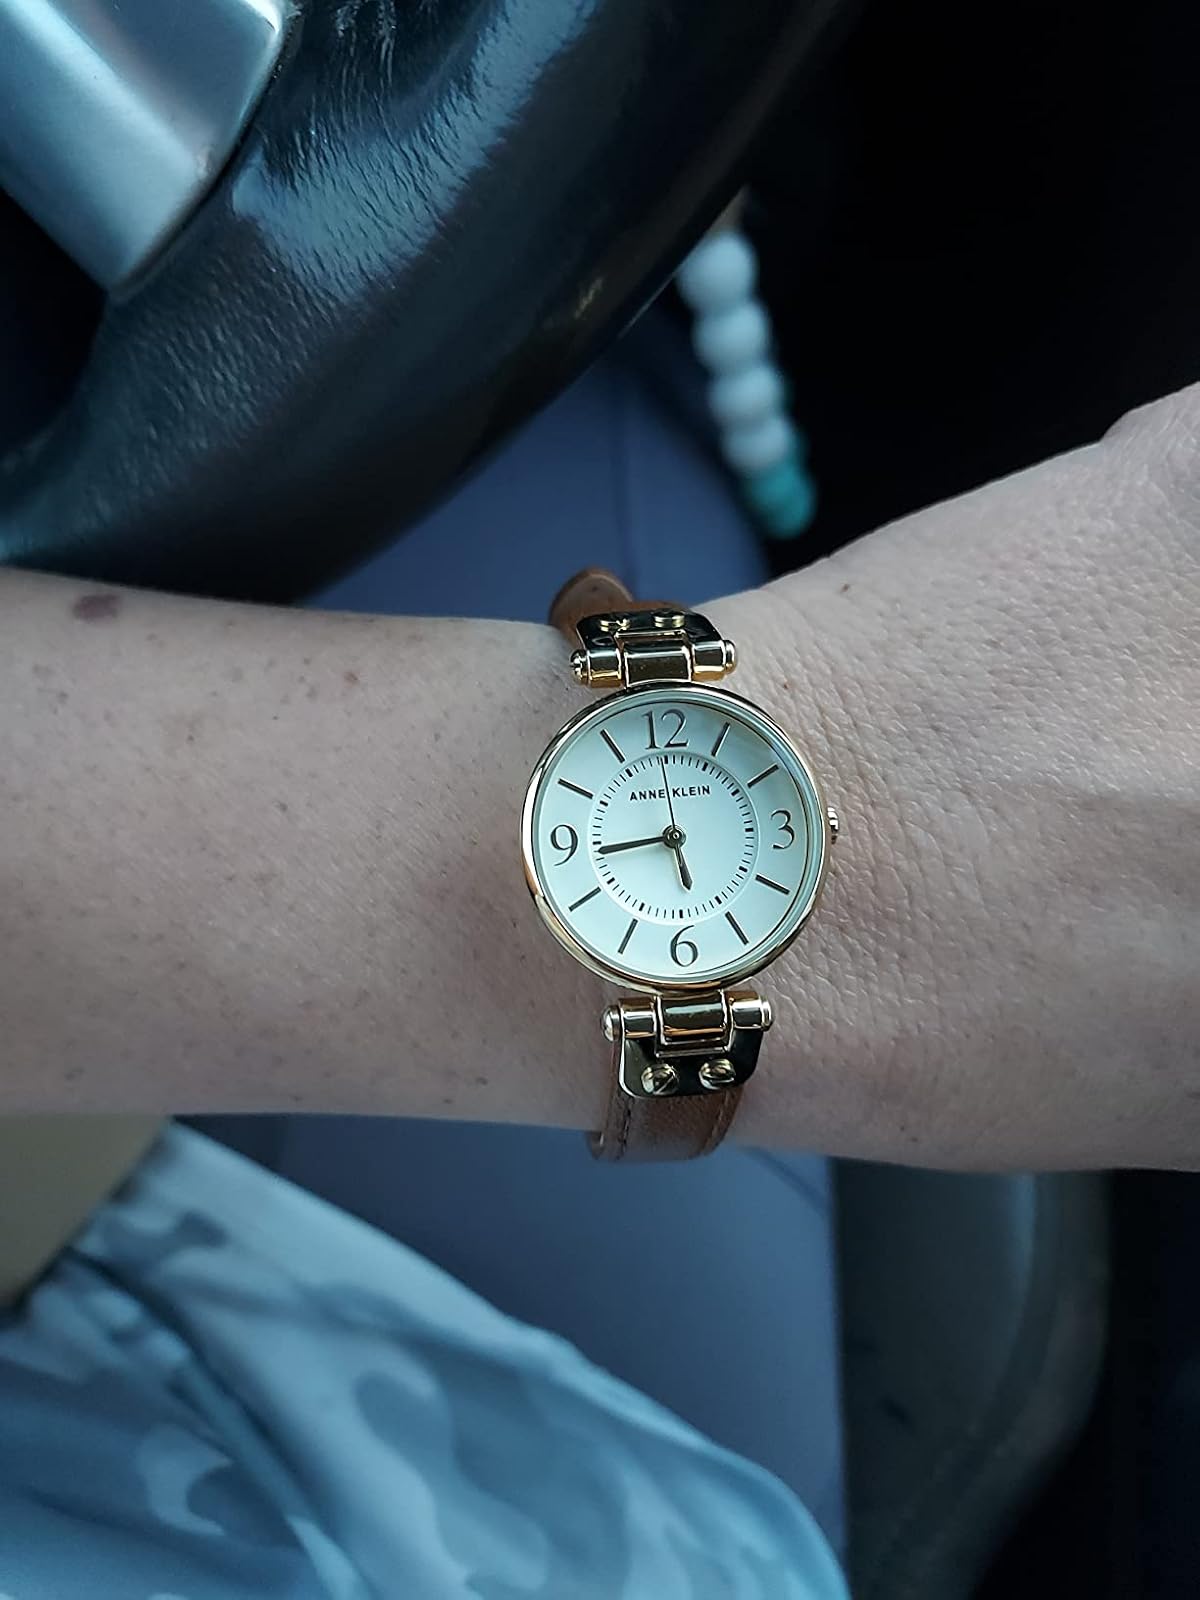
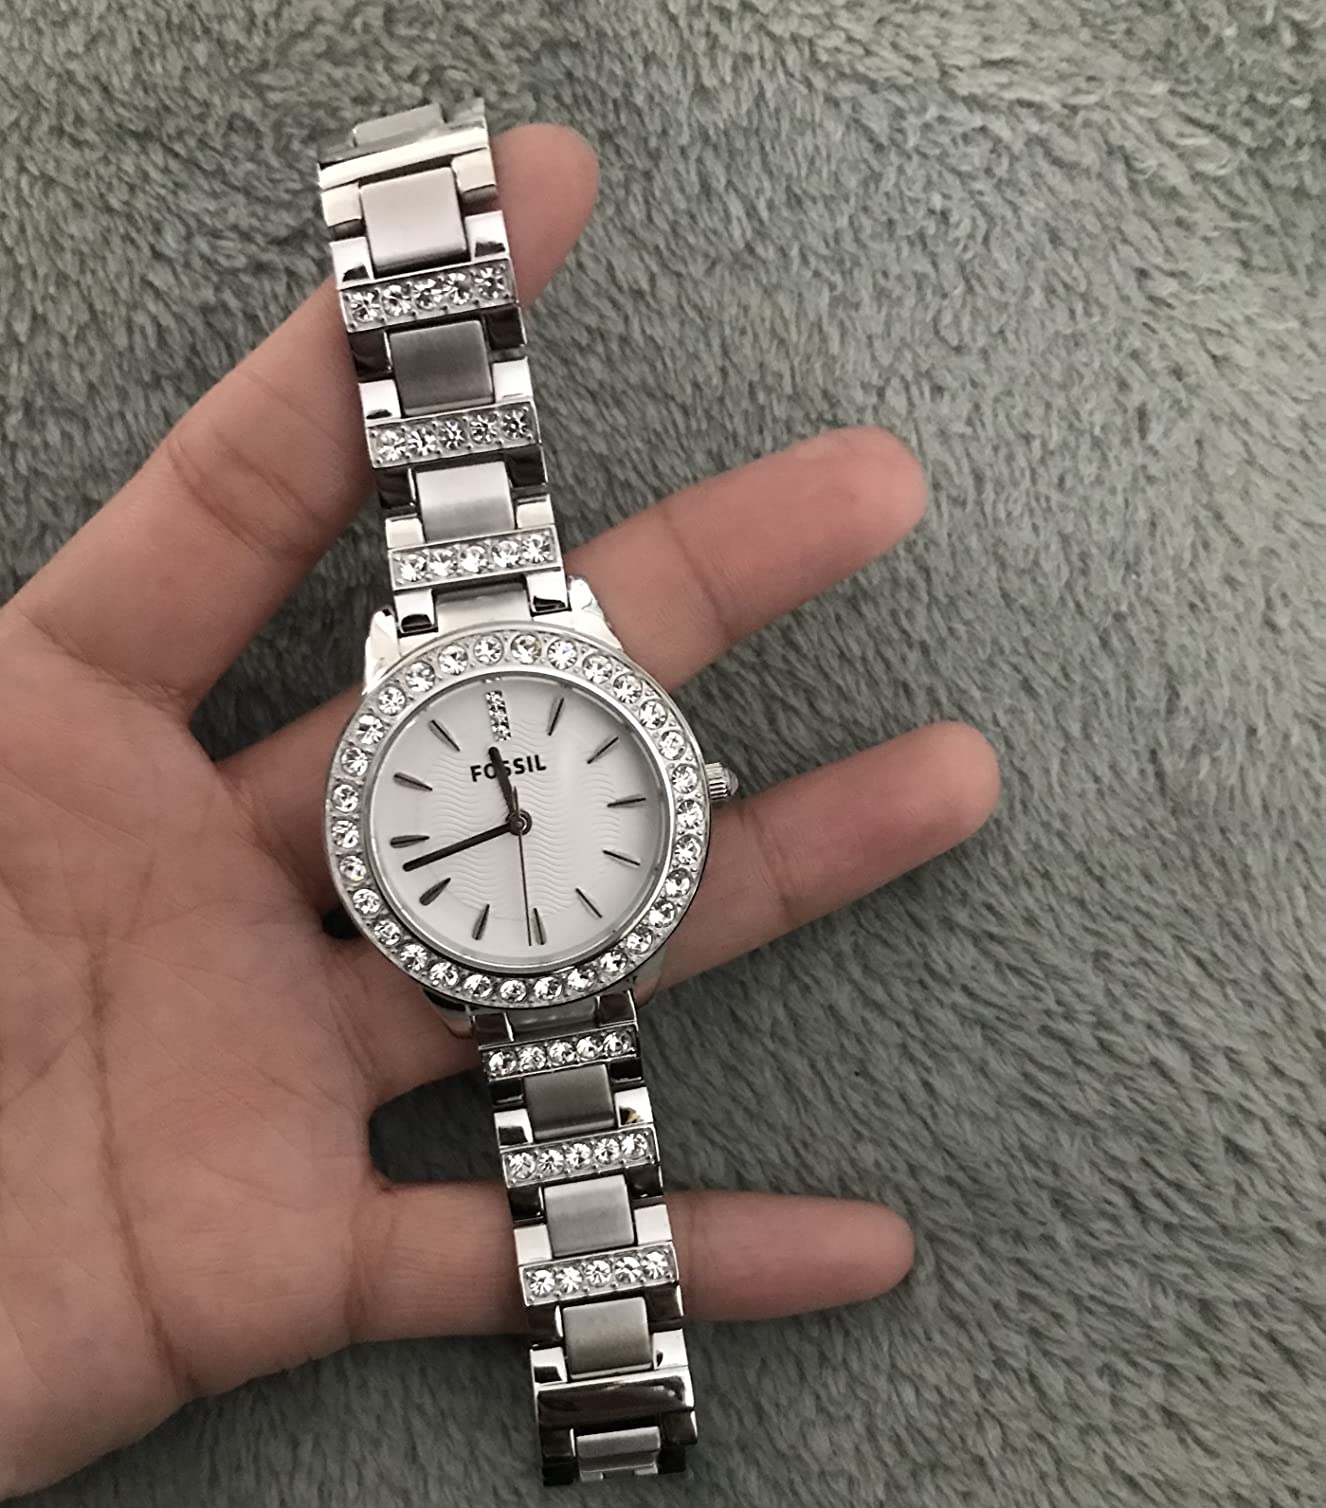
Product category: accessories_watch
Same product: no